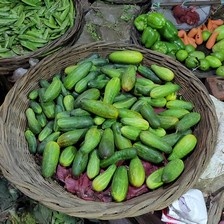
Label: cucumber